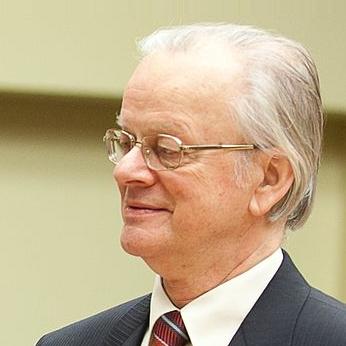
Age: 70